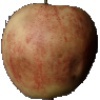
Label: Apple Red 3